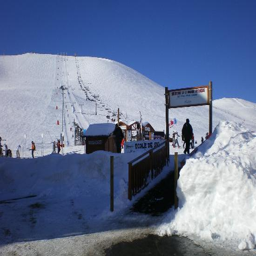
person located on the slopes